Standard Chartered

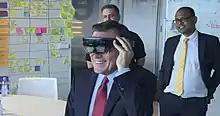
Group chairman José Viñals explores Augmented Reality with chief data officer Shameek Kundu at the bank's eXellerator Lab in Singapore.

Standard Chartered Breeze is a mobile banking application for the iPhone & iPad that can also be used on the computer. It is largely similar to the online banking services offered by other banks, with the exception of its function to issue electronic bank cheques. Launched in the summer of 2010 and aggressively marketed, the reviews have been generally positive. In addition, it has attracted an uncommon amount of attention due to many innovative marketing strategies it used to promote its product, mostly focusing on social media. Standard Chartered Breeze organised a blogger's meet for bloggers to preview Breeze, and its Twitter campaign to give away a free iPad was extremely successful.